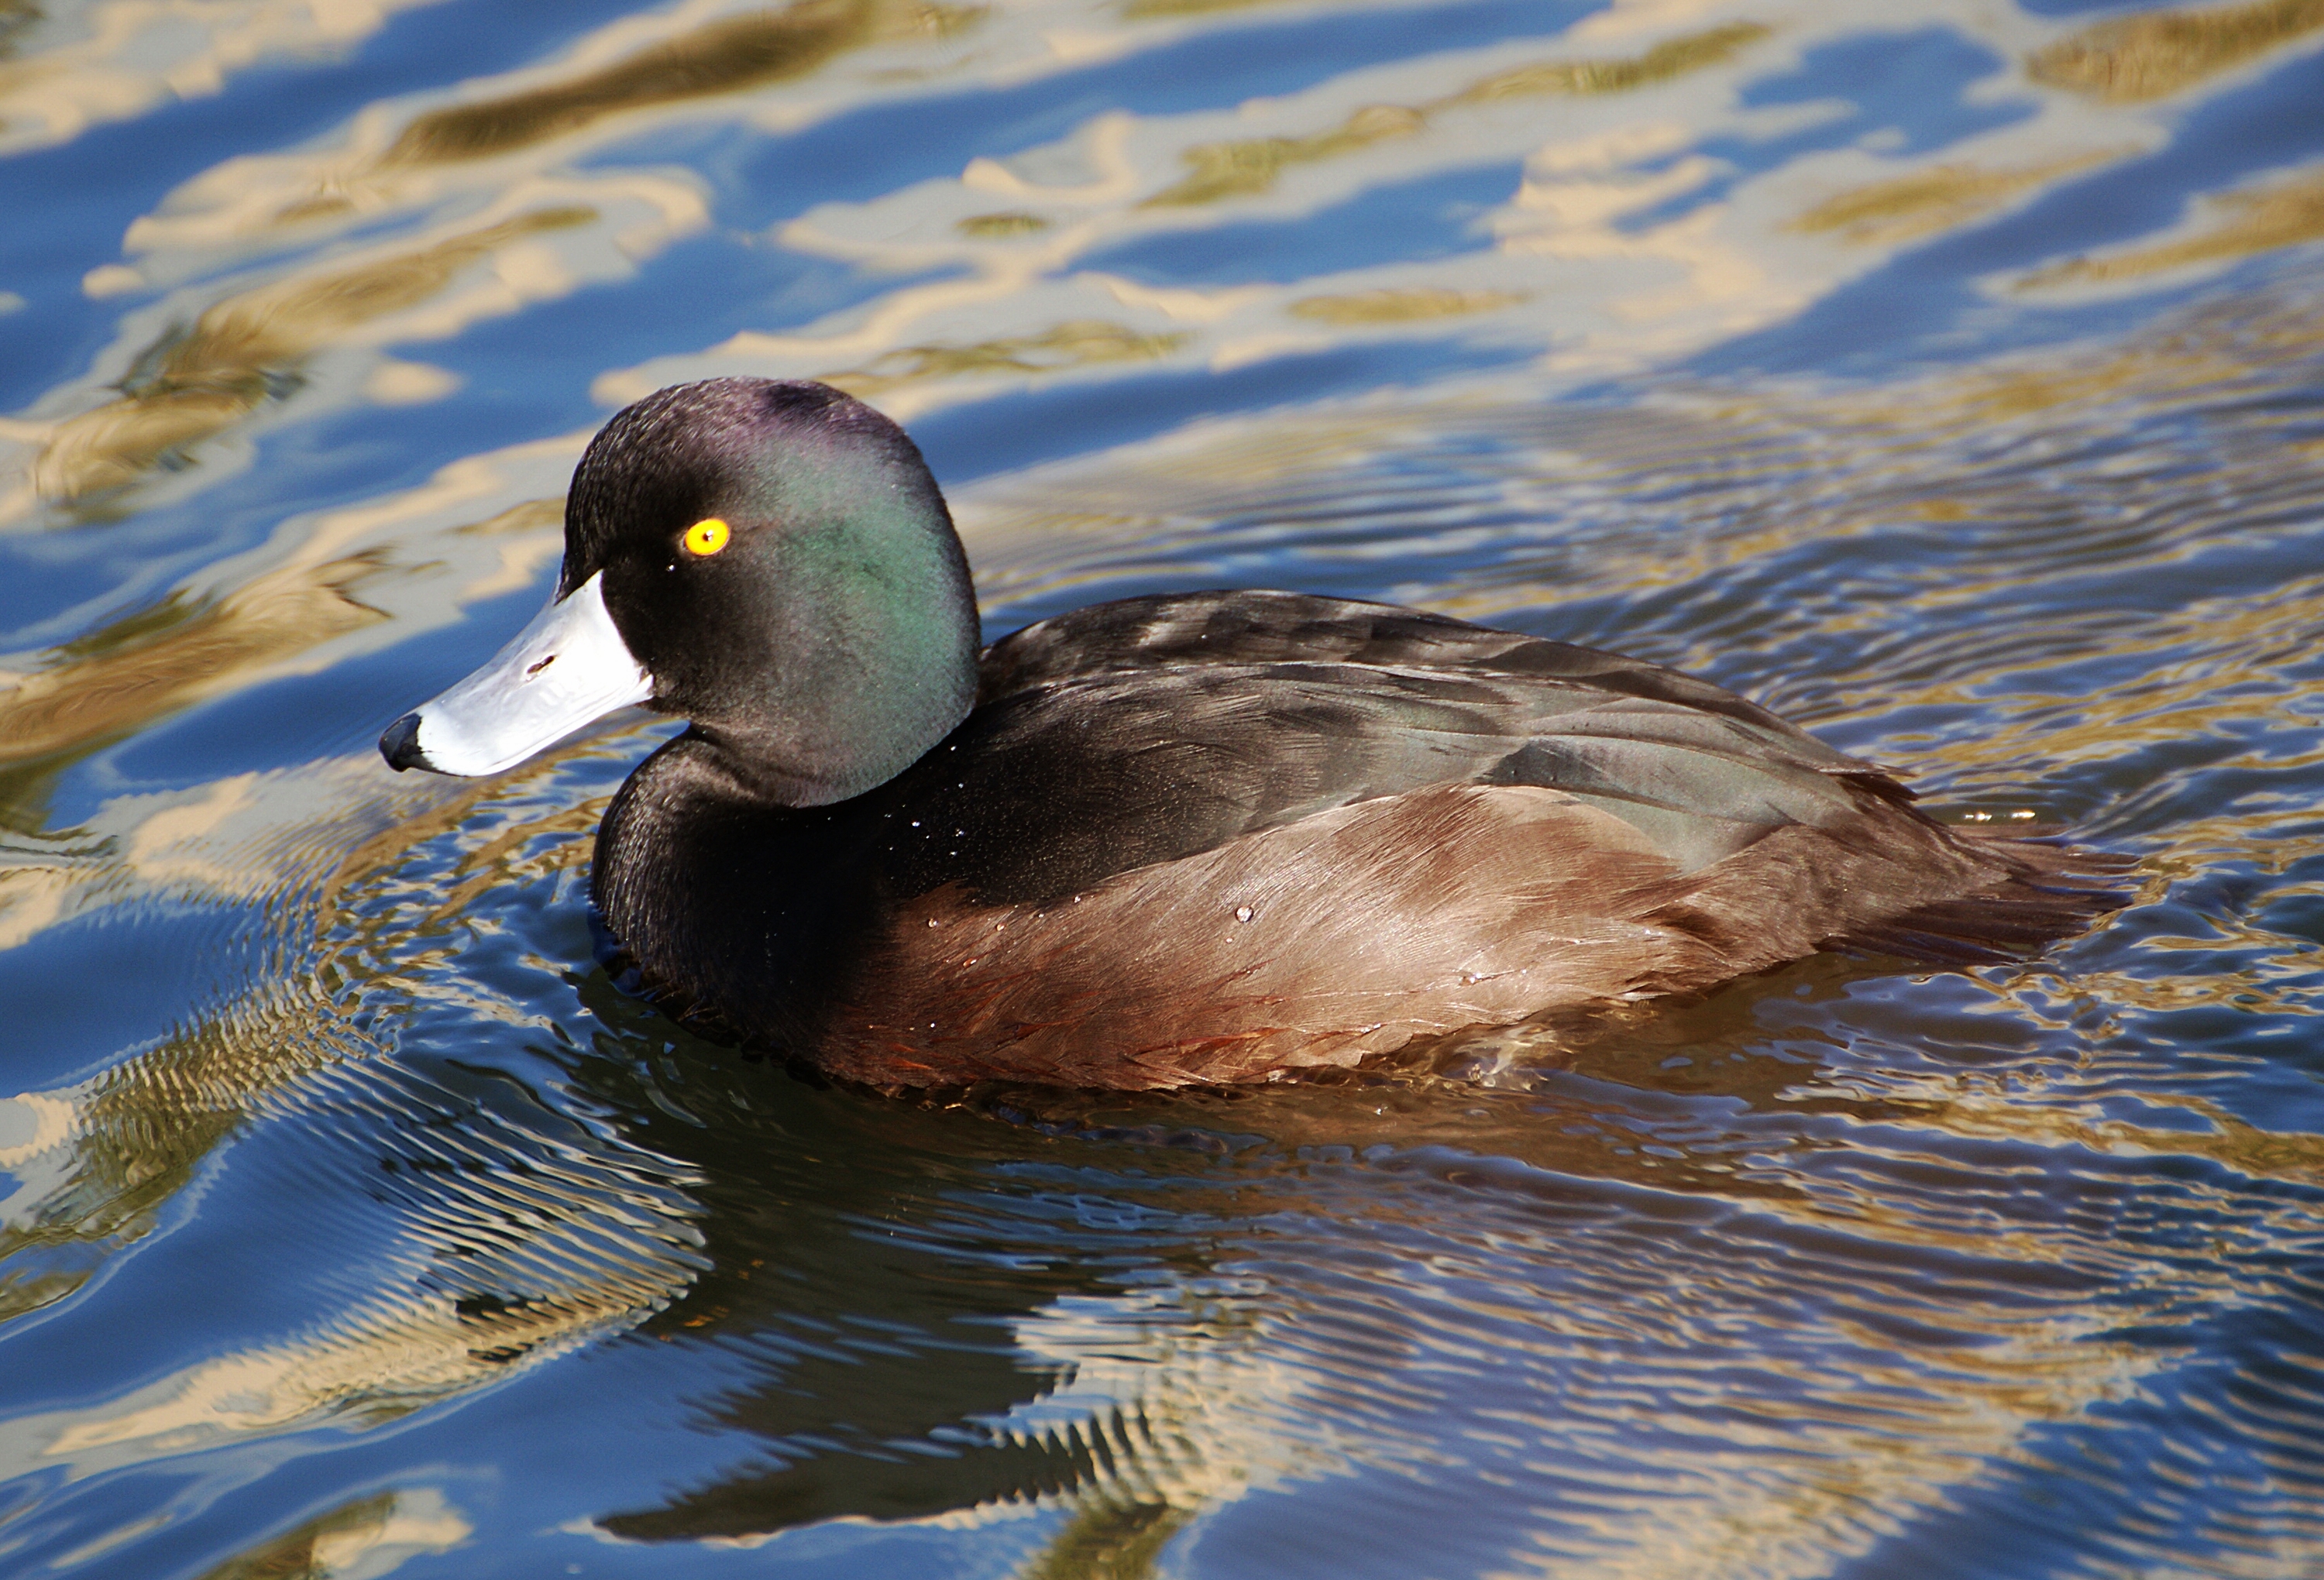
water, bird, wing, pond, wildlife, reflection, beak, fauna, publicdomain, duck, eye, vertebrate, waterfowl, scaup, yerlloiw, daffy, water bird, mallard, mergus, ducks geese and swans, seaduck